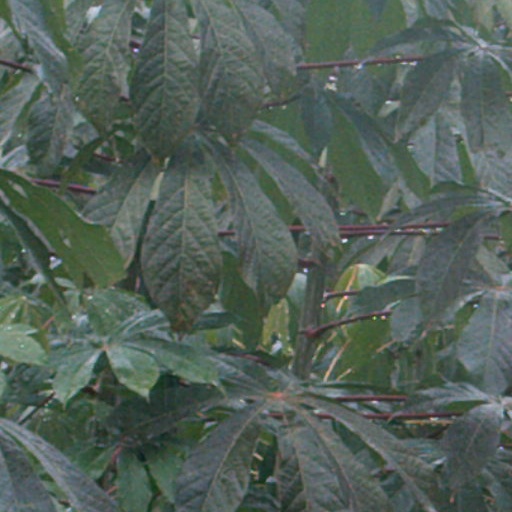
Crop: cassava